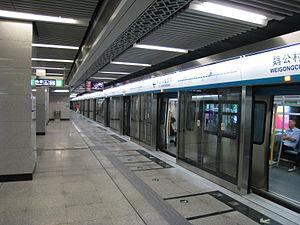
Le métro de Pékin est un système de transport ferroviaire urbain desservant Pékin, en République populaire de Chine. En décembre 2019, le métro de Pékin comptait au total 23 lignes en service, formant 12 districts municipaux couvrant Pékin Dans le district de Guangyang, ville de Langfang, province du Hebei, elle compte 404 stations d' exploitation et un système de transport ferroviaire d'une longueur totale de 699,3 kilomètres de lignes d'exploitation. En termes de kilométrage d'exploitation, en décembre 2019, le métro de Pékin est déjà le plus grand réseau de métro urbain du monde. En termes de trafic passagers, le métro de Pékin est également le système de transport ferroviaire urbain le plus fréquenté au monde. Depuis 2014, le trafic quotidien moyen de passagers du métro de Pékin a dépassé 10 millions de passagers par jour et, le 12 juillet 2019, le volume de trafic de passagers en une seule journée a atteint 13,7358 millions de passagers.
La ligne 4 du métro de Pékin est l'une des 22 lignes du réseau métropolitain de Pékin, en Chine.